St Mary's Church, Ipswich

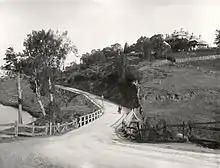
St Mary's church and convent are on the top of the hill to the right, the Bremer River is on the left, circa 1900

The first Catholic church in Ipswich was established about 1849 on the corner of Mary Street and Elizabeth Street. It was made of slab and shingles.